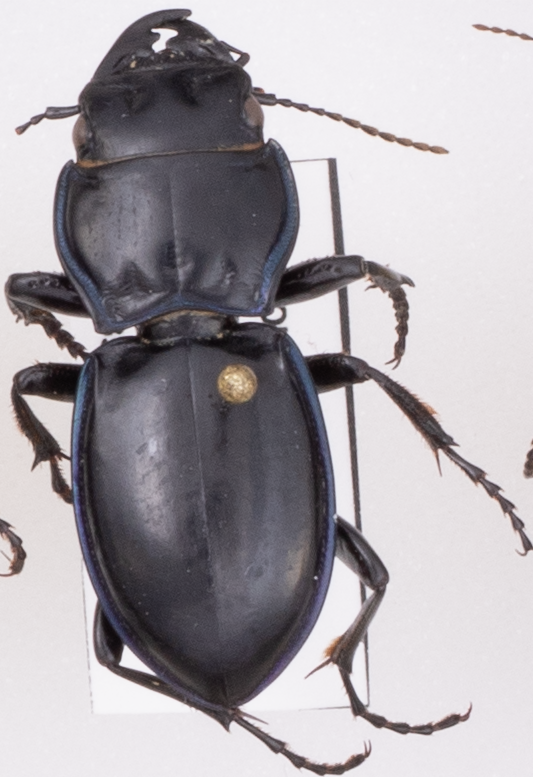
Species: Pasimachus elongatus
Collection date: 2022-08-24
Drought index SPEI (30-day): -0.786
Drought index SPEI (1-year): -1.578
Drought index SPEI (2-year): -1.69